Minami-Kodakara-Onsen Station

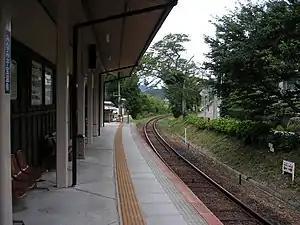
Minami-Kodakara-Onsen Station in June 2006

is a railway station in the city of Gujō, Gifu Prefecture, Japan, operated by the third sector railway operator Nagaragawa Railway.